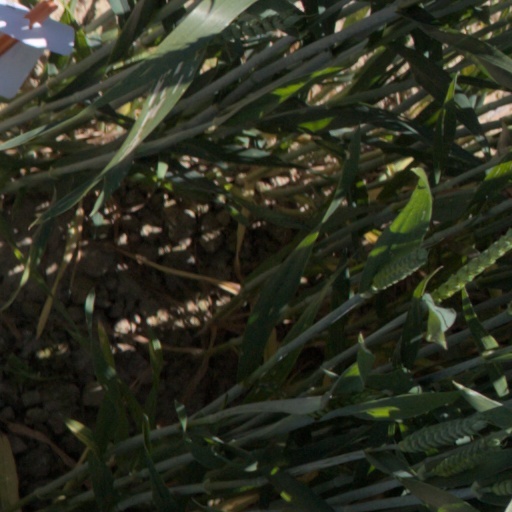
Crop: wheat